Battle of Dili

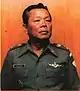
Brigadier General Soewono, led the Indonesian military during the Battle of Dili.

After the first sortie was dropped, the planes returned to Penfui airfield in Kupang, and a second sortie comprising five planes was launched. The second wave of paratroopers, however, proceeded to fire at Indonesian soldiers moving towards Dili airfield while the marines began also fired upon them. According to official reports, the friendly fire incident resulted in no fatalities.